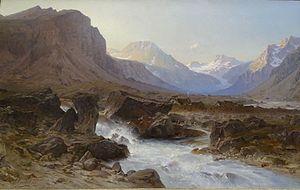
La Bérarde en Oisans, 1882
Laurent Guétal, dit aussi l'Abbé Guétal est un prêtre catholique et peintre français, né à Vienne le 12 décembre 1841, et mort à Grenoble le 18 février 1892.
La Bérarde est un hameau de la commune de Saint-Christophe-en-Oisans, dans le département français de l'Isère. Il est situé à 1 727 m d'altitude, dans la vallée du Vénéon et au cœur du massif des Écrins, dans les Alpes. C'est un centre réputé pour la pratique de l’alpinisme et de l'escalade.
L'Oisans est une région des Alpes françaises située dans les départements de l'Isère et des Hautes-Alpes, correspondant à l'essentiel du bassin versant de la rivière Romanche et de ses affluents. Elle compte ainsi six vallées principales dont Le Bourg-d'Oisans est approximativement le centre. Cette ville, la seule d'une région en grande majorité rurale, se situe dans une plaine occupée jusqu'au tournant entre le XVIIᵉ et le XVIIIᵉ siècle par un lac glaciaire et qui sépare la Haute de la Basse Romanche. Cette dernière, et principalement la commune de Livet-et-Gavet, est devenue un pôle industriel au XXᵉ siècle avec le développement de la houille blanche qui a permis l'essor de nombreuses industries jusque dans les années 1970.